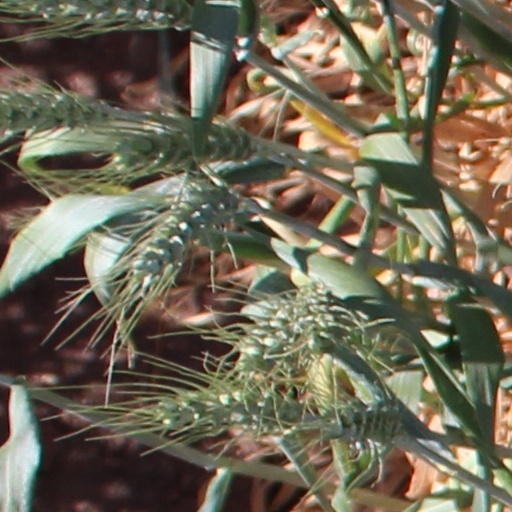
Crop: wheat